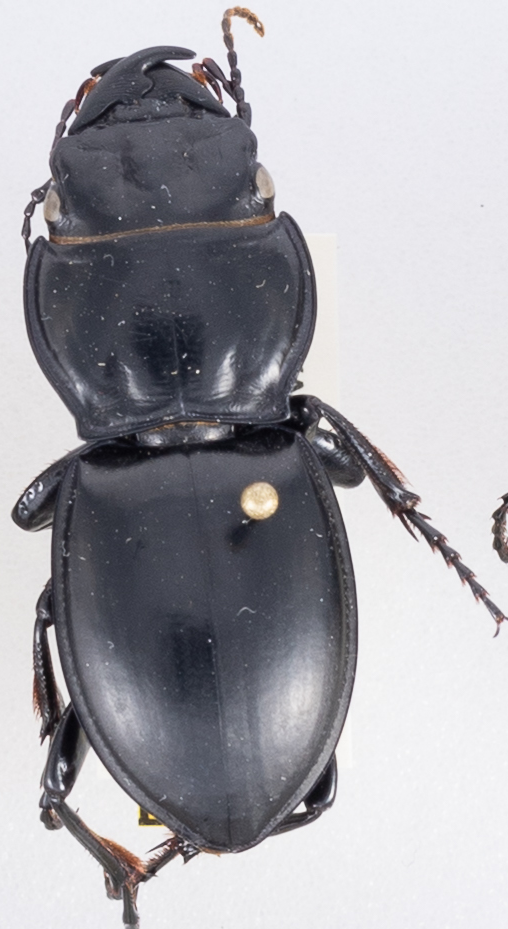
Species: Pasimachus californicus
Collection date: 2019-07-29
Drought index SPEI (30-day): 0.39
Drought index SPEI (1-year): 1.69
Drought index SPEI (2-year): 0.9